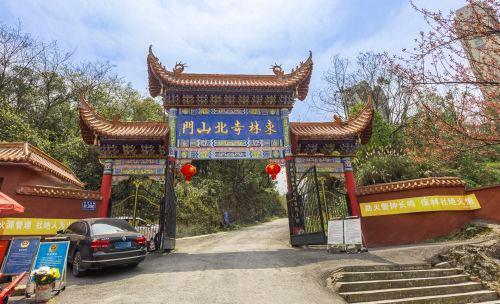
地标名称：东林寺
所在城市：贵阳市·观山湖区